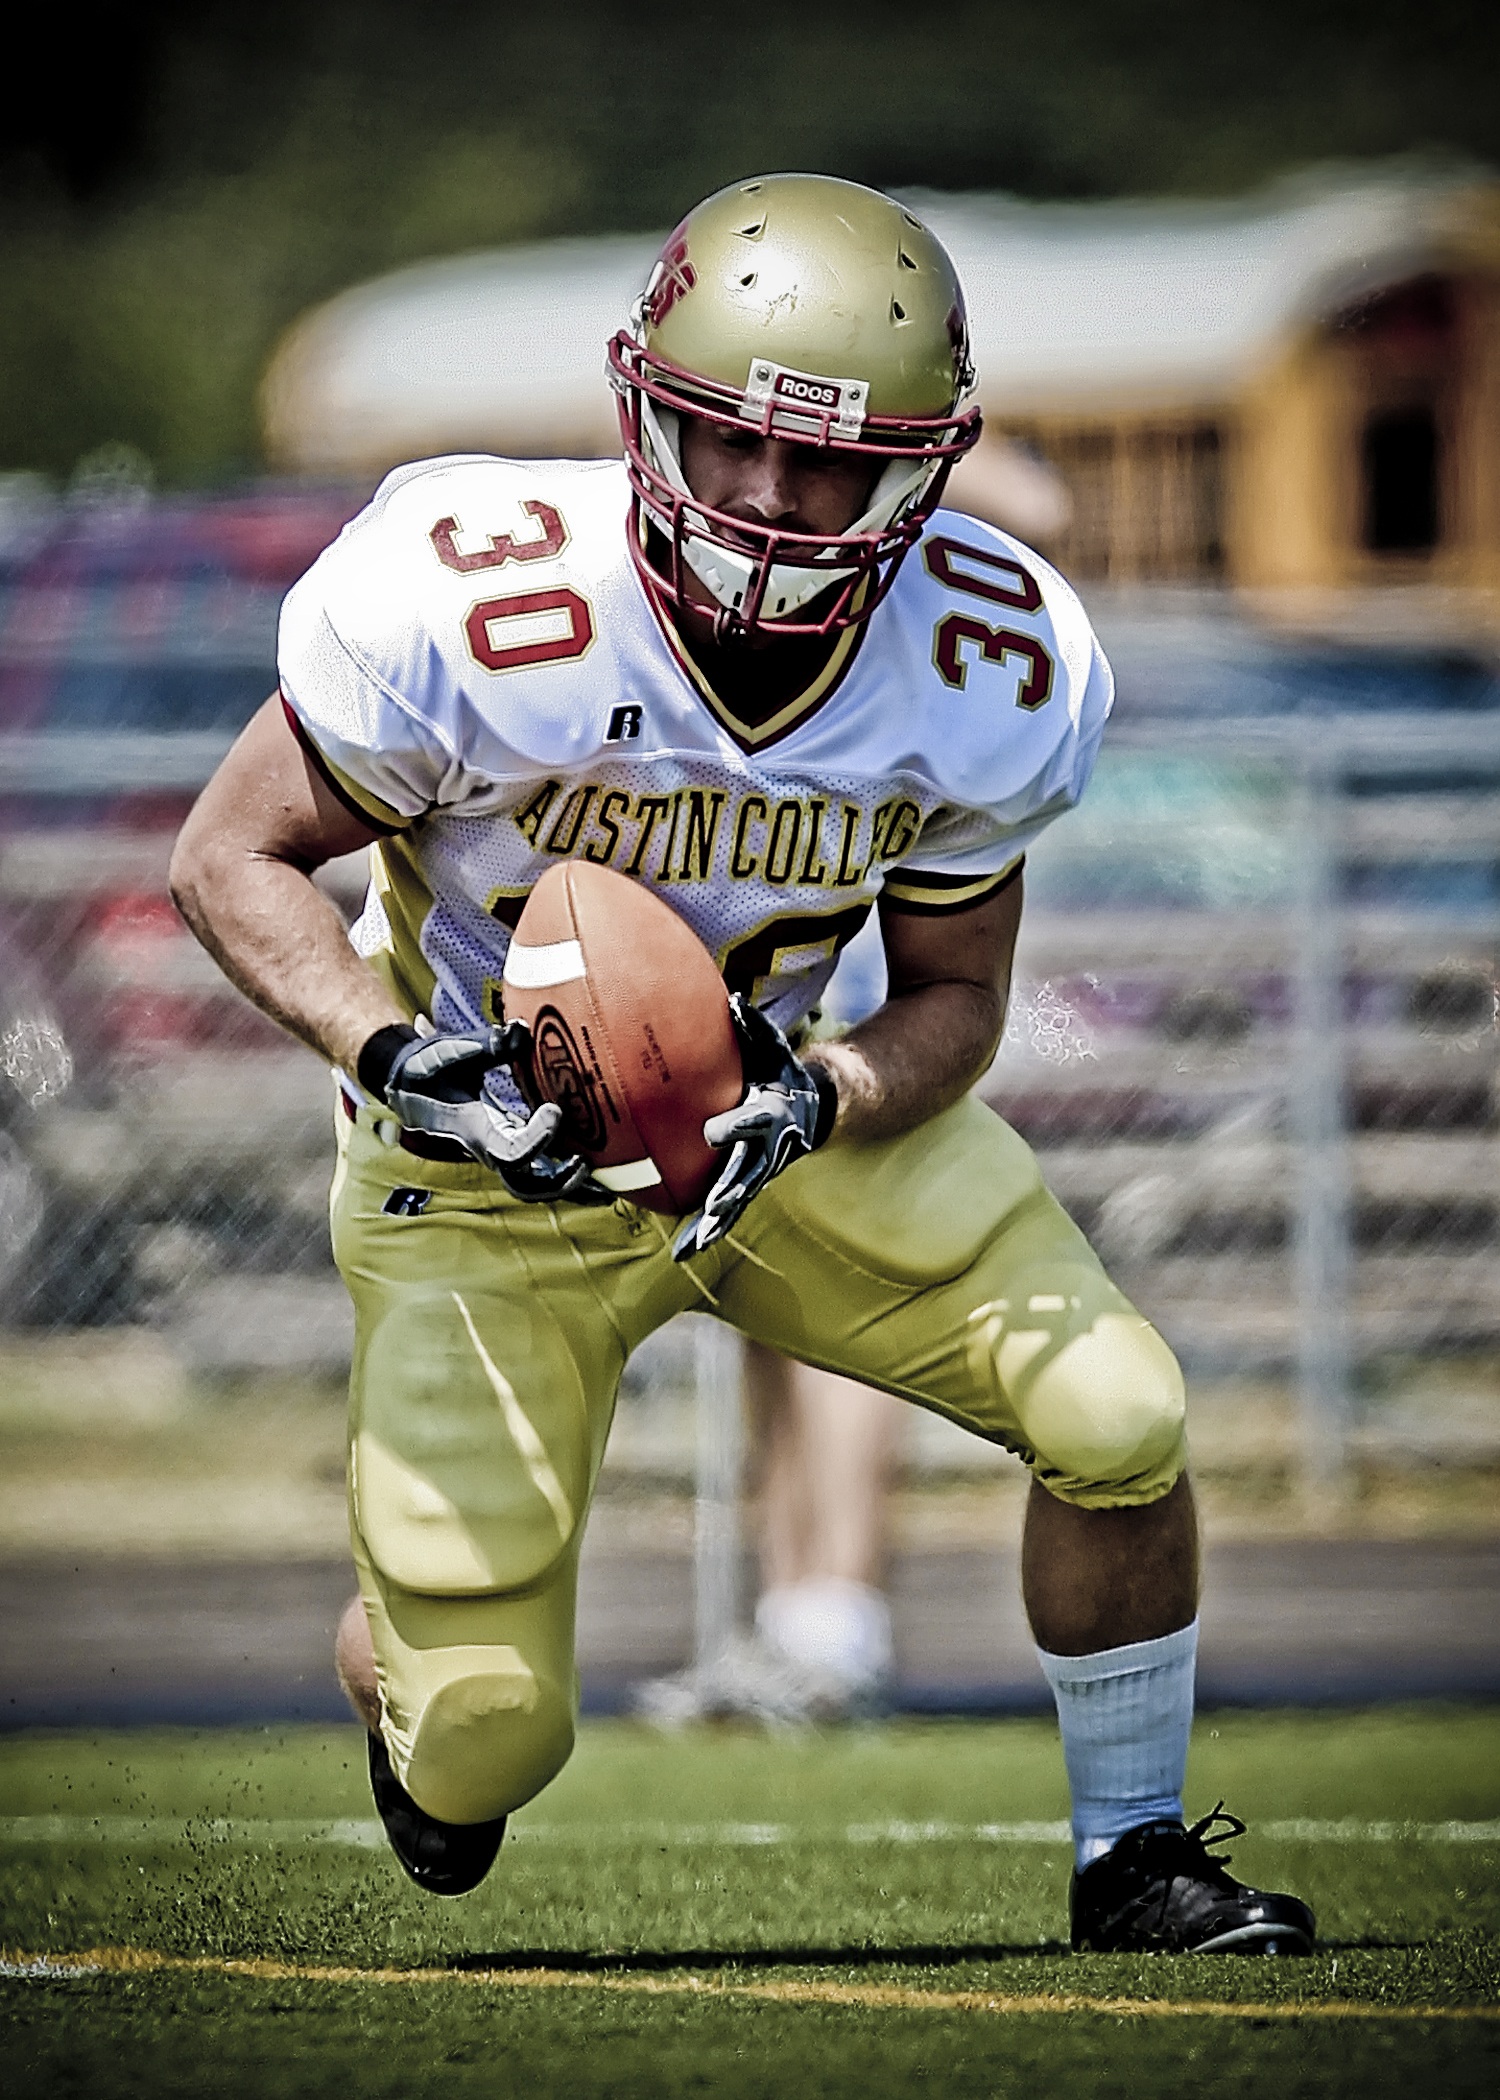
man, sport, game, male, action, soccer, football, player, american football, sports, helmet, ball, uniform, athlete, tackle, football player, ball game, team sport, baseball positions, football equipment and supplies, gridiron football